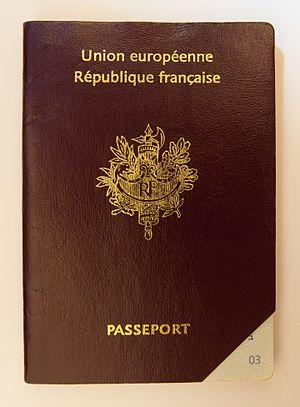
Passeport français annulé, émis en 2004 et expiré en 2014.
Les passeports français sont les passeports délivrés aux citoyens français pour les voyages internationaux. Mis à part une indication sur la citoyenneté française, il est utilisé dans les ambassades et consulats français pour vérifier les identités des citoyens français en France et pour les aider quand ils sont hors de France.
Le passeport DELPHINE est un type de passeport français. Il comporte une zone à lecture optique. Contrairement à son prédécesseur qui contenait 32 pages, ce passeport contient 36 pages.